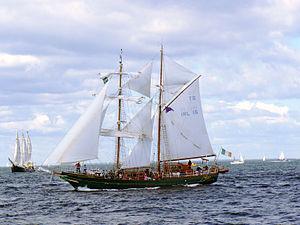
Cette page liste des types de bateaux avec un classement par ordre alphabétique. Dans la mesure du possible, les éléments sont illustrés avec une image représentative. Par ailleurs, les bateaux n'ayant pas encore d'article sur l'encyclopédie sont décrits succinctement. Les navires individuels sont classés dans la catégorie Nom de bateau.